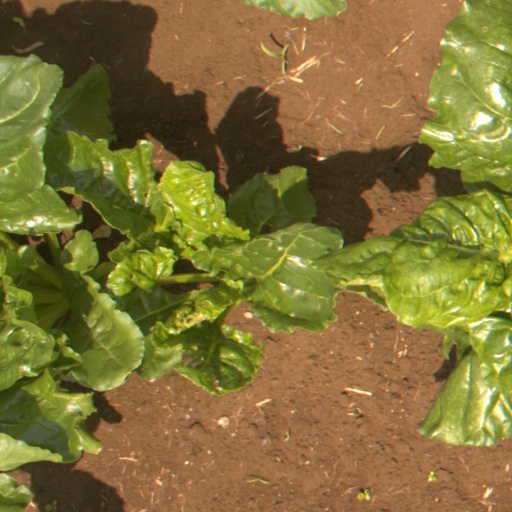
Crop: sugar beet